Carol Vorderman

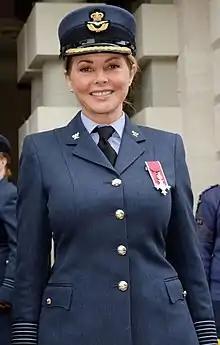
Honorary Group Captain Carol Vorderman

On 18 September 2010, Vorderman, a Catholic, co-presented events leading up to the Papal Vigil in Hyde Park, alongside author Frank Cottrell Boyce. On 2 June 2012, Vorderman named a Class 91 (91110) "Battle of Britain Memorial Flight" at the National Railway Museum as part of the Railfest 2012 Event. In 2014, Vorderman qualified for a private pilot's licence and announced that she planned to fly solo around the world. She named her plane "Mildred" after Mildred, Mrs Victor Bruce, a British record-breaking racing motorist, speedboat racer and aviator in the 1920s and 1930s, who Vorderman has described as "my heroine. She's one of the most incredible women of the last century".